Schlachte Great Crane

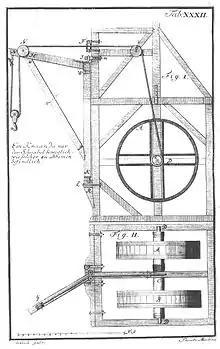
1725 diagram of the crane by Leupold

A map of Bremen made around 1640 clearly shows what must be a large crane. The wooden structure was built around a central mast that allowed the crane to turn.